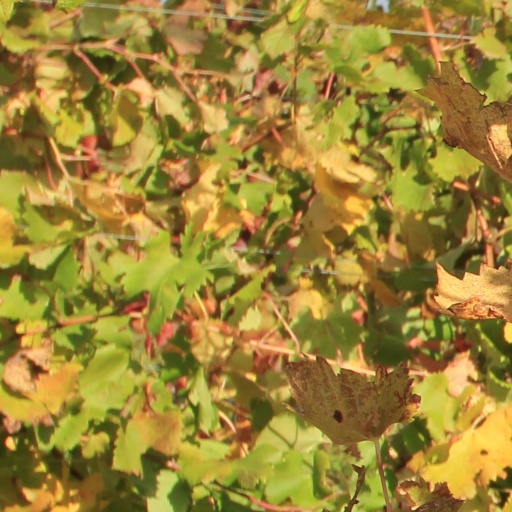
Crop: grape